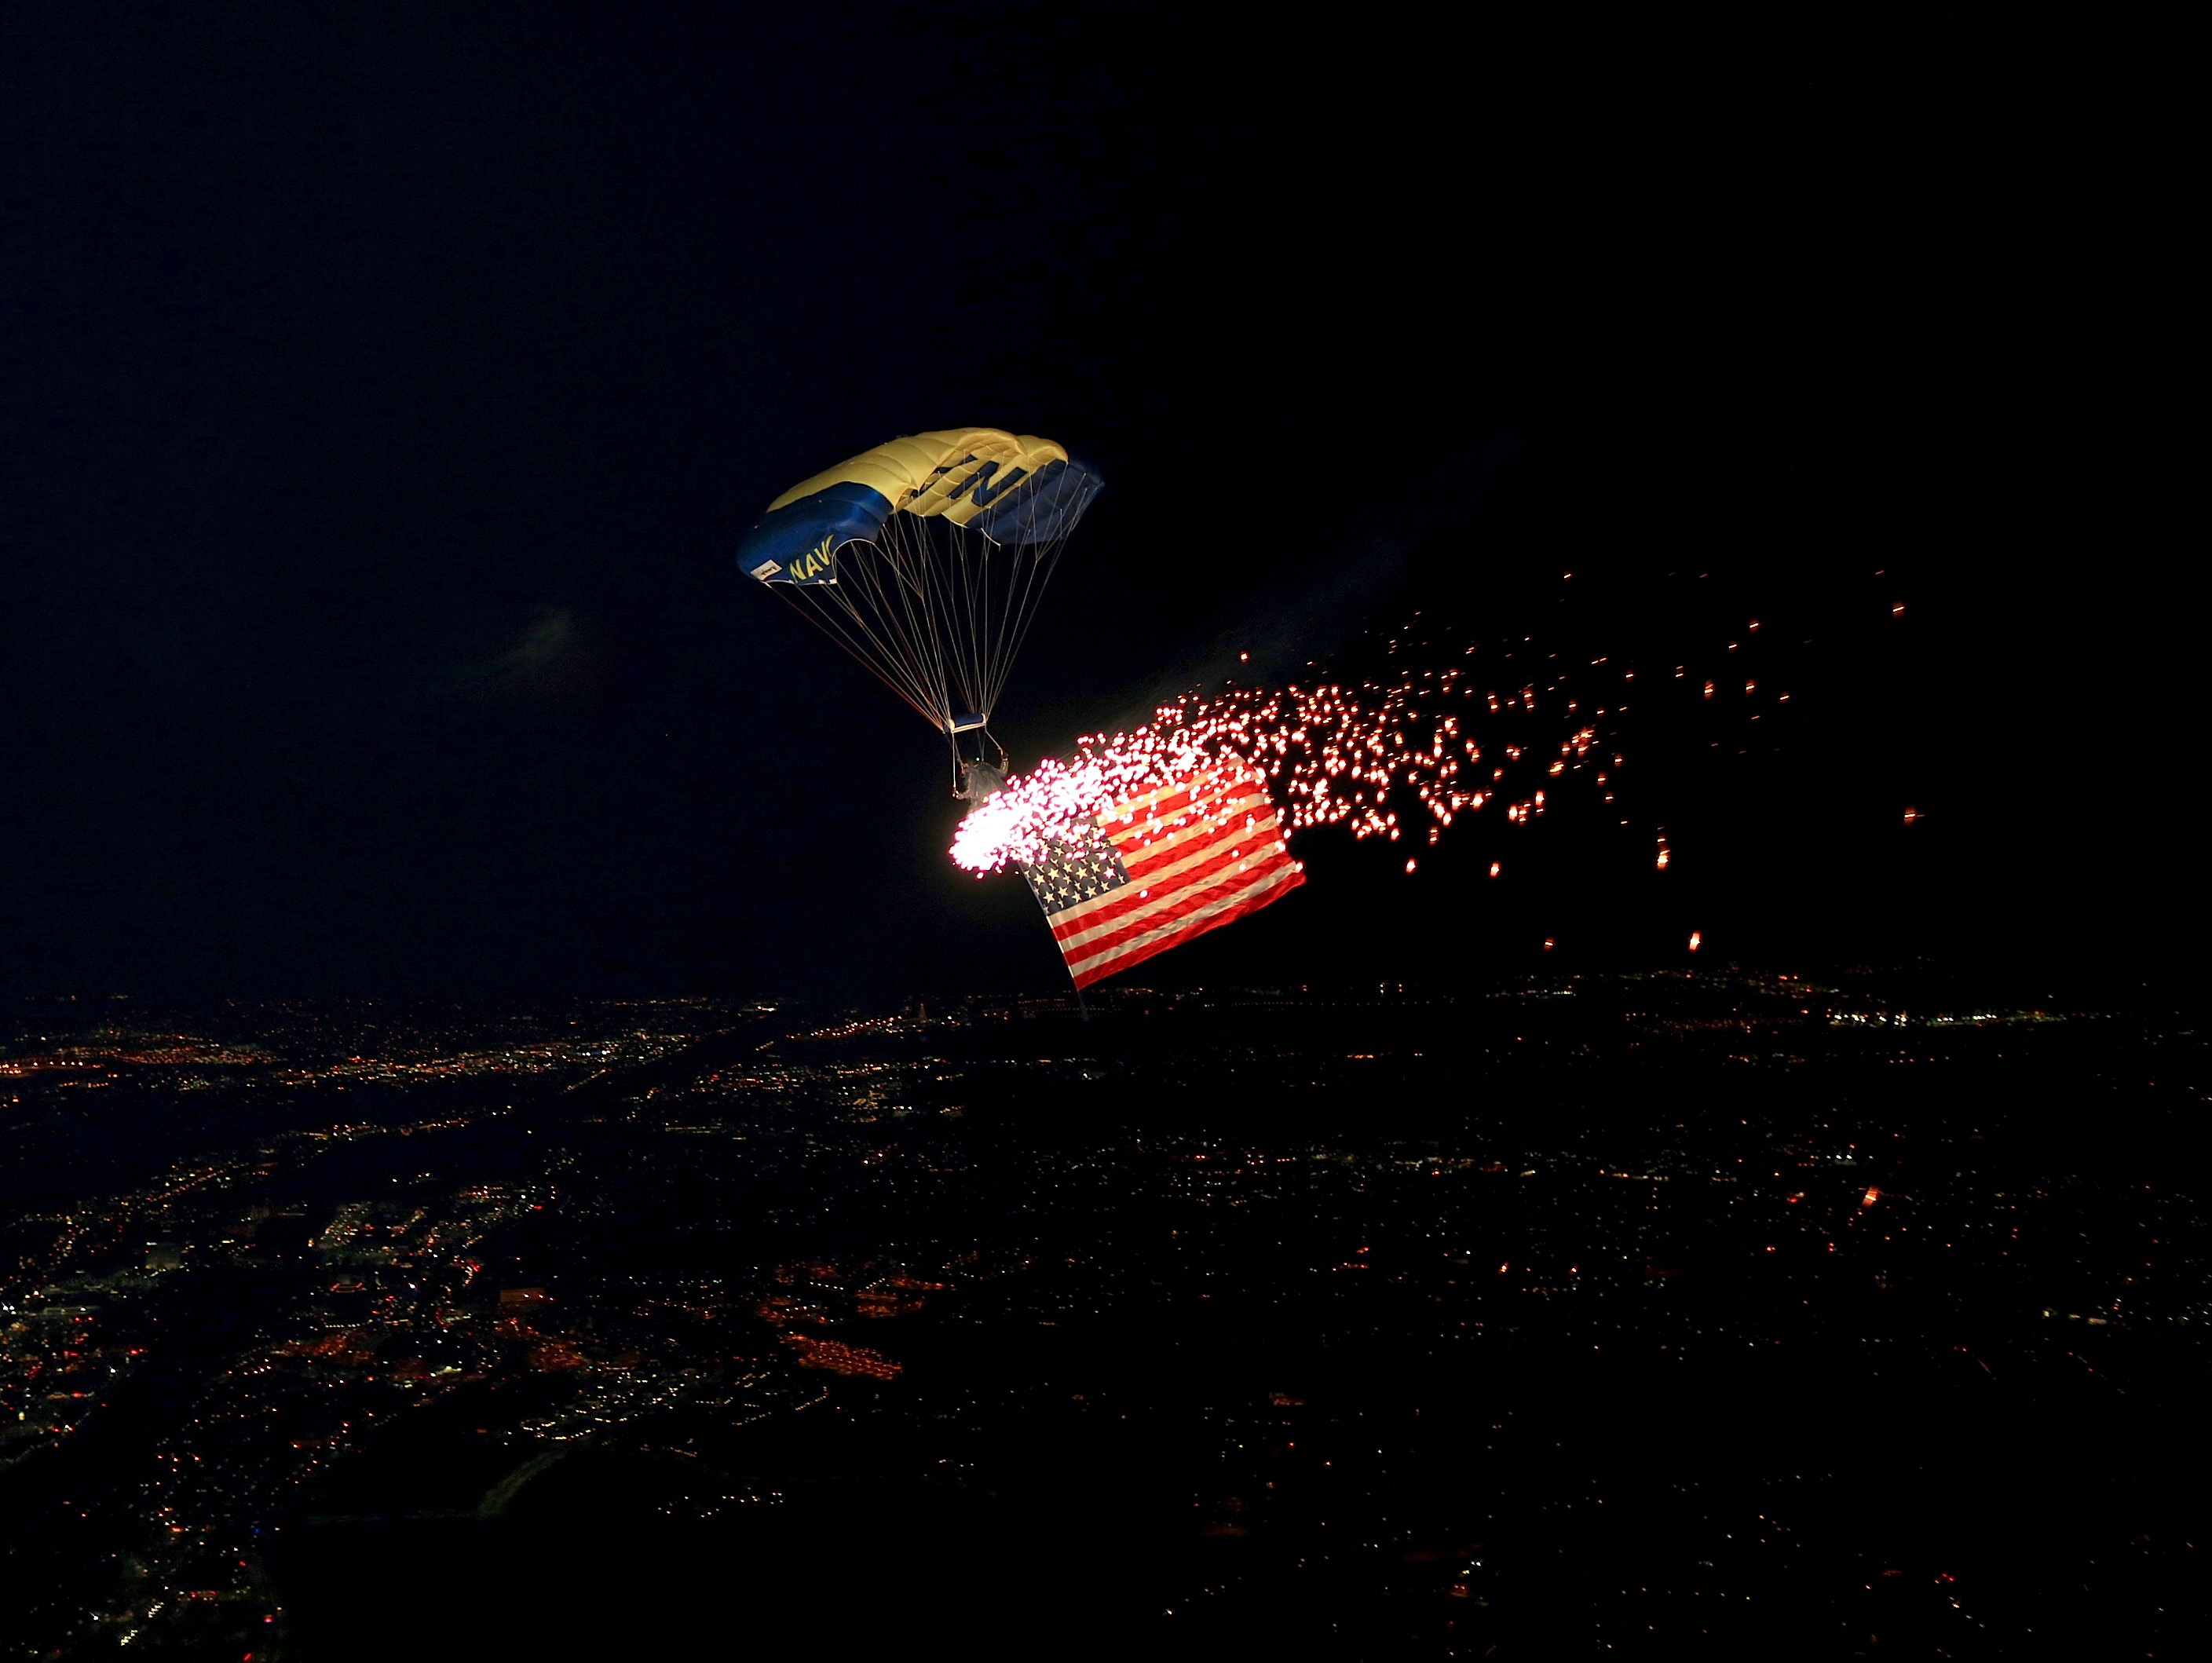
outdoor, light, night, jump, military, celebration, flag, usa, darkness, lighting, parachute, jumper, fireworks, american, performance, parachutist, skydiver, atmosphere of earth